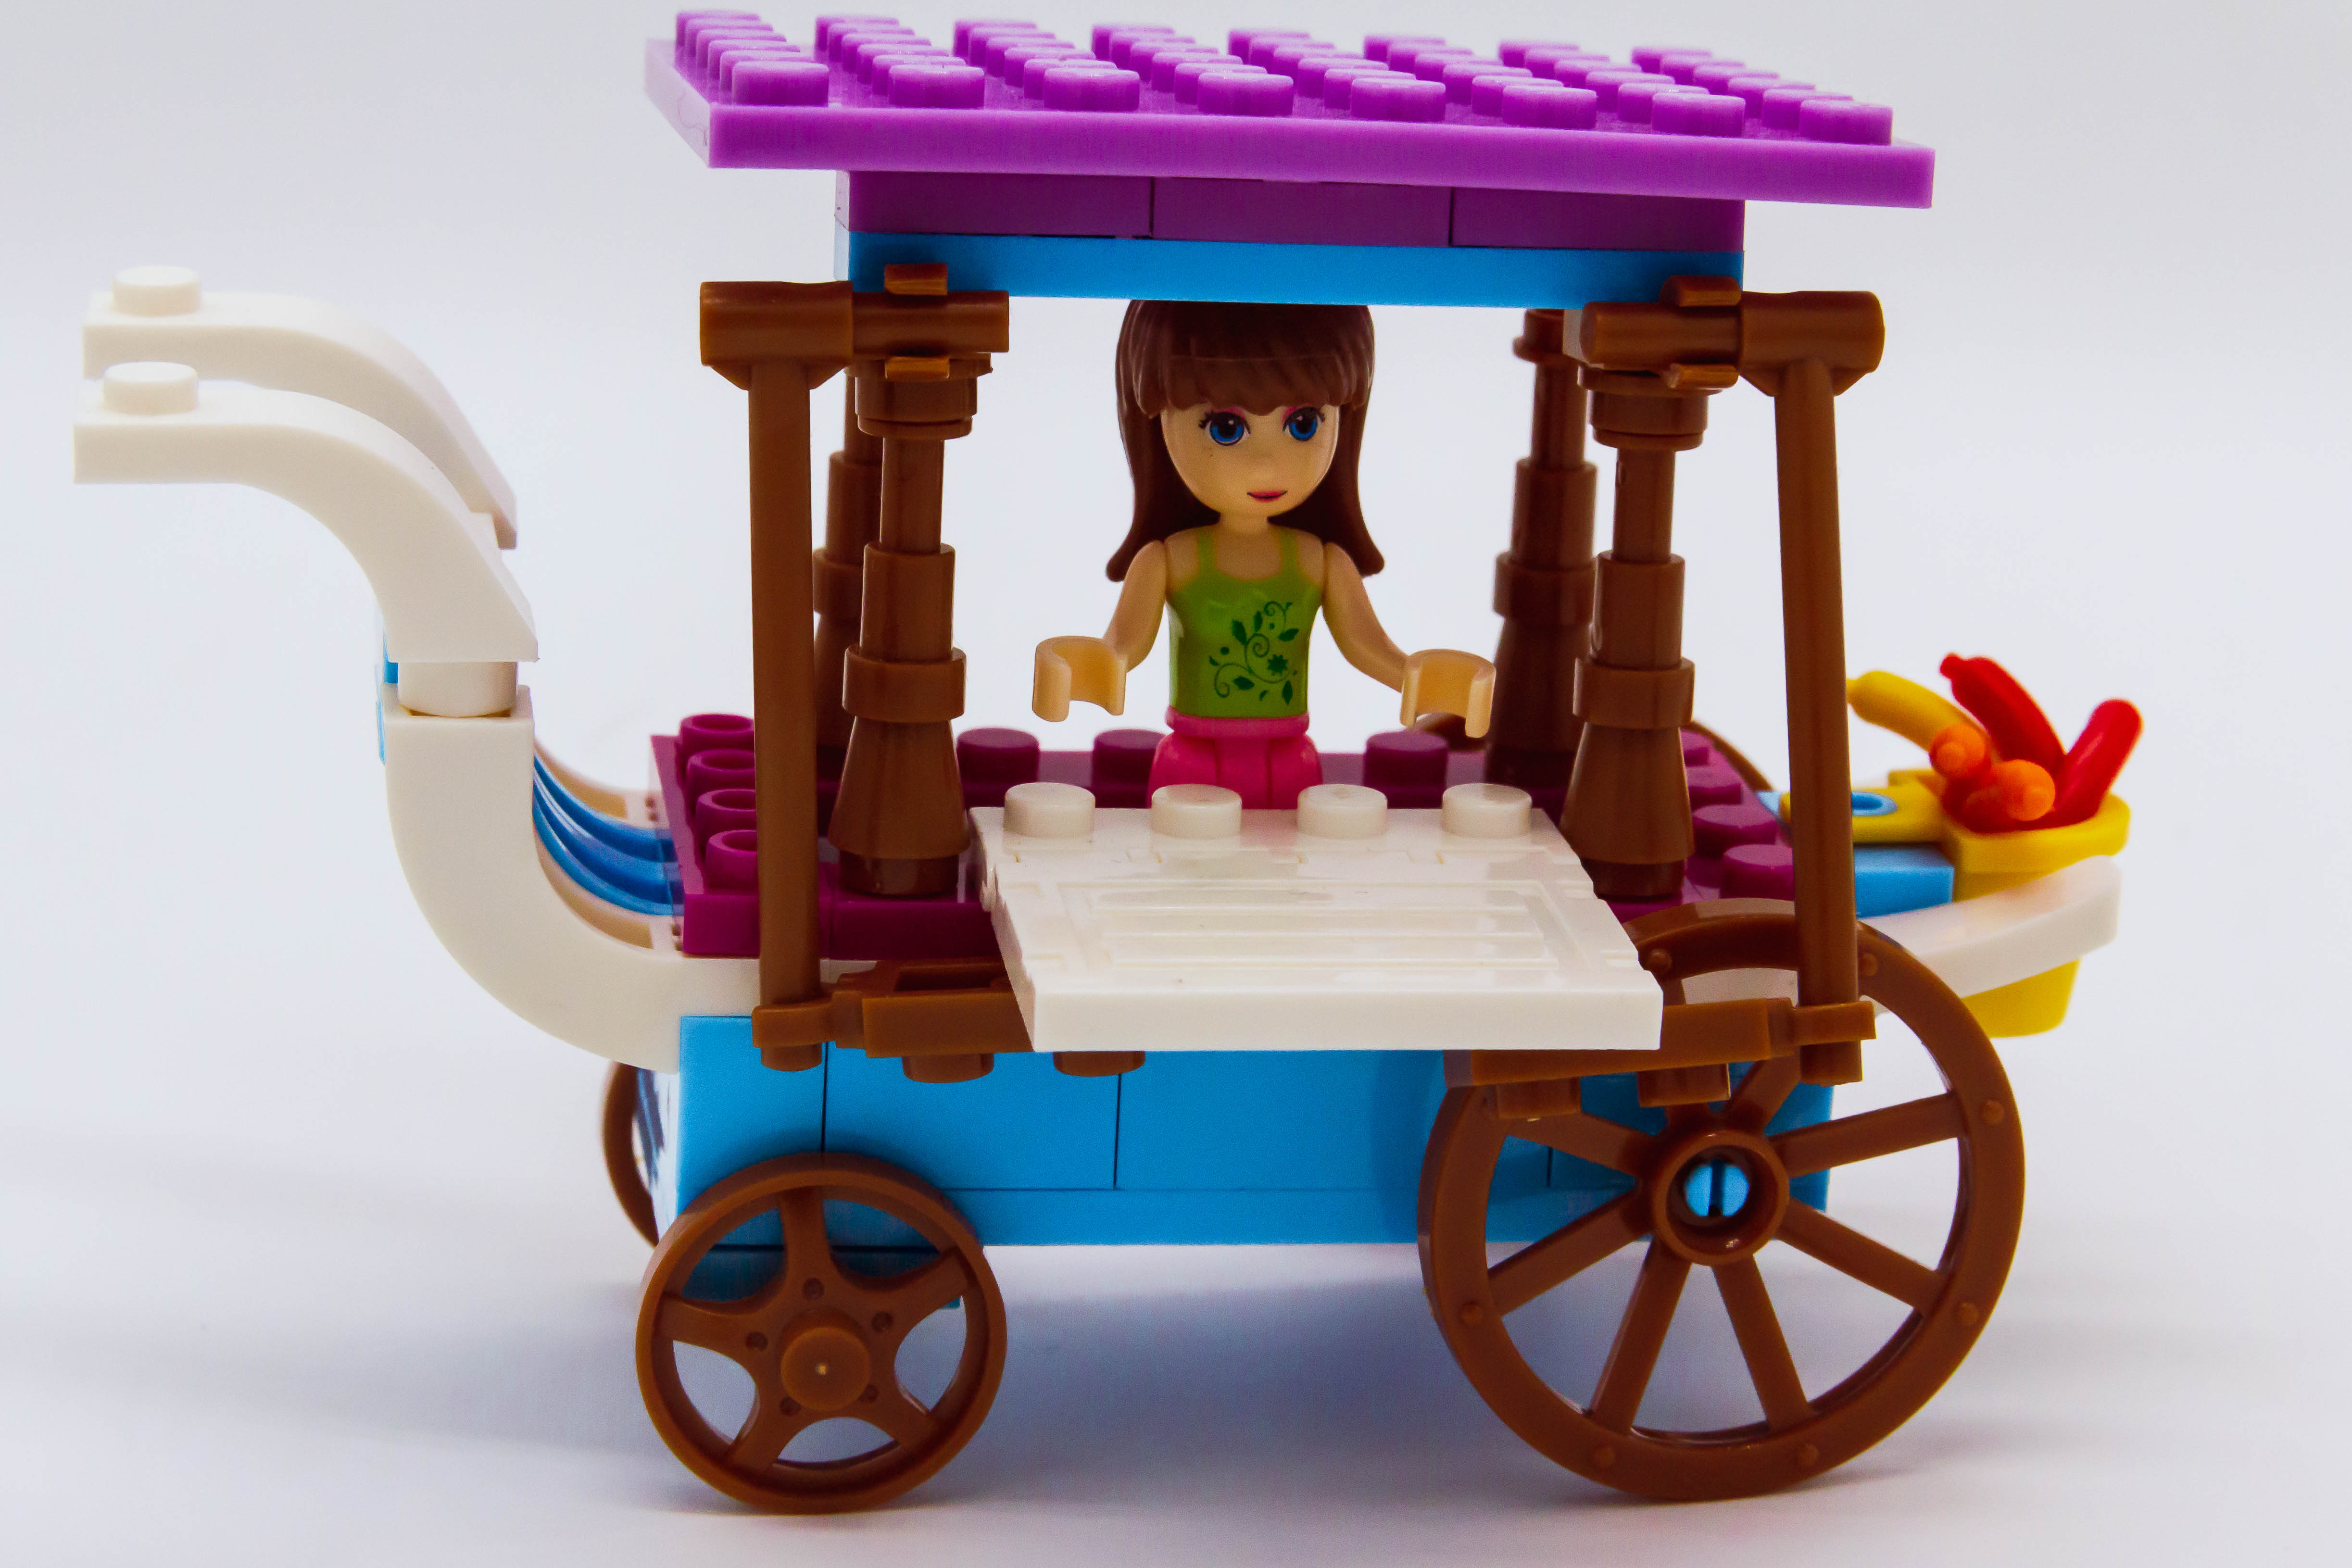
art, asia, background, beautiful, beauty, ceramic, color, culture, decoration, design, doll, face, female, figurine, girl, happy, isolated, model, nature, object, old, portrait, smile, statue, style, symbol, thai, thailand, toy, traditional, vintage, white, woman, lego, table